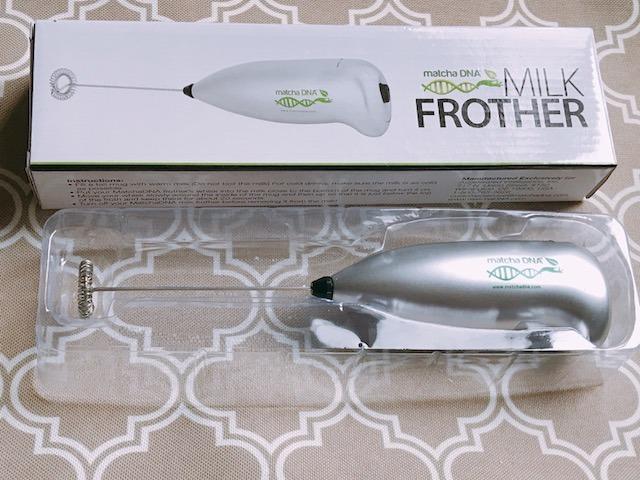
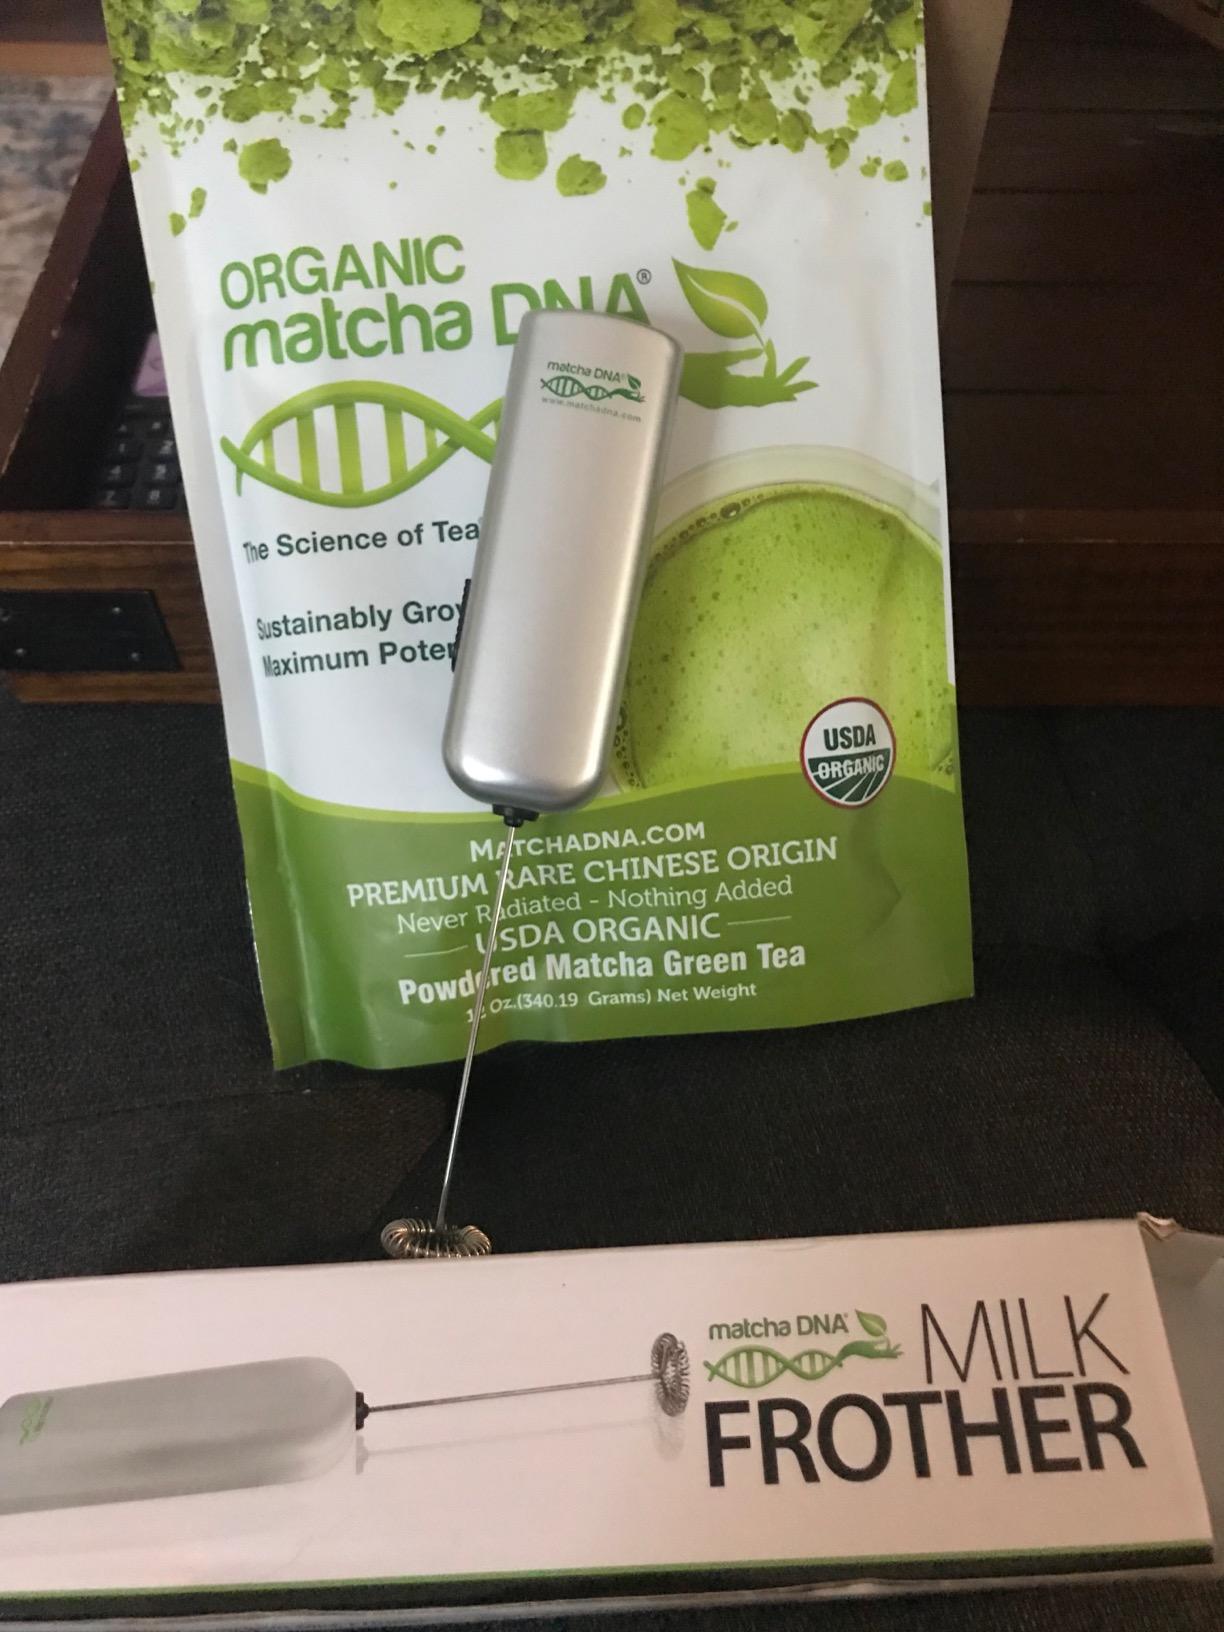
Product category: items_mixer
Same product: no